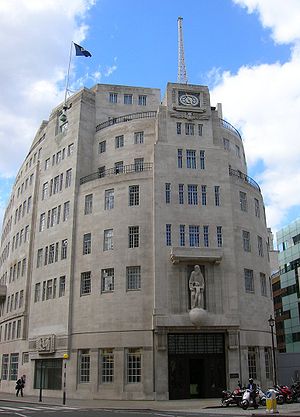
BBC
BBC's hovedsæde, Broadcasting House i London.
British Broadcasting Corporation er Storbritanniens nationale public service-udbyder af radio og tv, der desuden har en række internationale kanaler – deriblandt nyhedskanalen BBC World News og BBC Prime, der er en eksportkanal, der kun kan modtages uden for Storbritannien.